Blairgowrie, Victoria

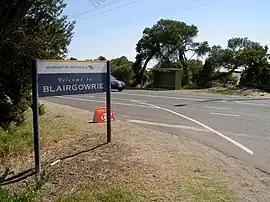
Blairgowrie welcome sign

Blairgowrie is a seaside suburb on the Mornington Peninsula in Melbourne, Victoria, Australia, approximately south of Melbourne's central business district, located within the Shire of Mornington Peninsula local government area. Blairgowrie recorded a population of 2,786 at the 2021 census.